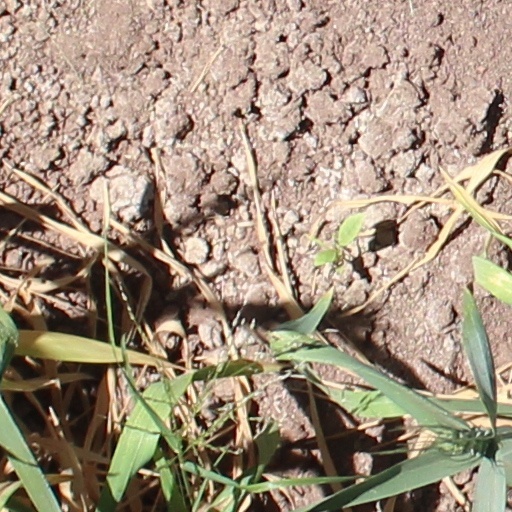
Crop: wheat